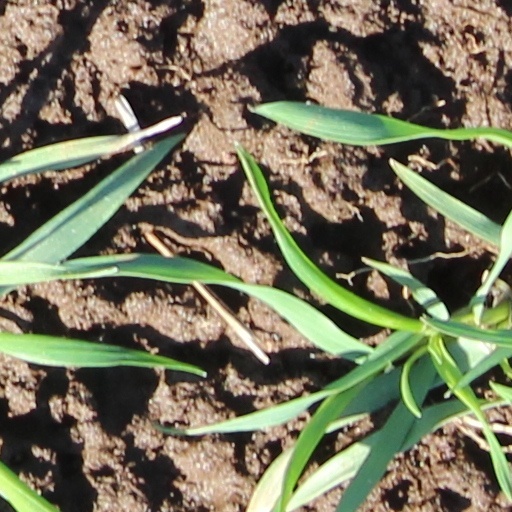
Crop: wheat